Joshi Nero

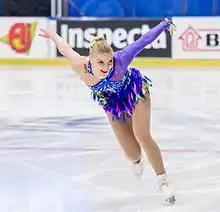
Nero at the 2013-14 Swedish Championships.

Joshi Nero, (born 7 June 1993) is a Swedish retired figure skater. She is the 2014 Bavarian Open champion, 2011 Nebelhorn Trophy bronze medalist, and three-time Swedish national champion.